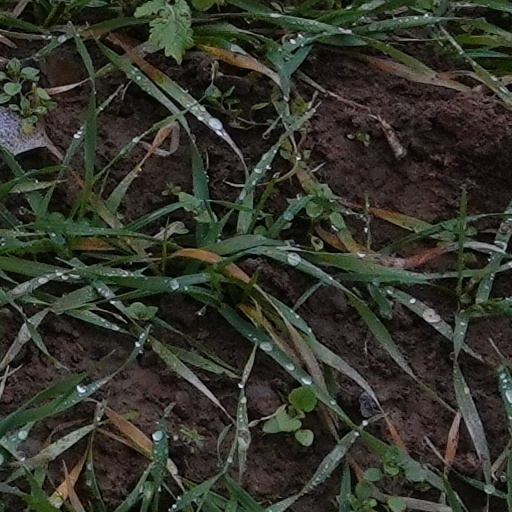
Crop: wheat